Bishopsbourne, Tasmania

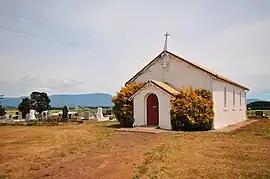
The Anglican Church of the Holy Nativity, built in 1844 and opened 25 April 1845

Bishopsbourne is a rural locality in the local government area (LGA) of Northern Midlands in the Central LGA region of Tasmania, which is about south-west of the town of Longford. The 2016 census recorded a population of 136.